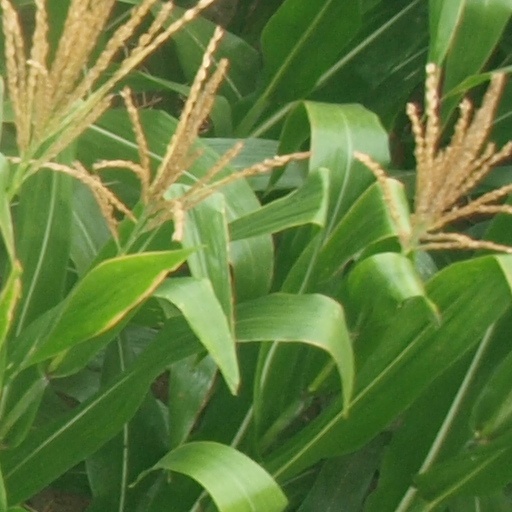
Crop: maize; corn